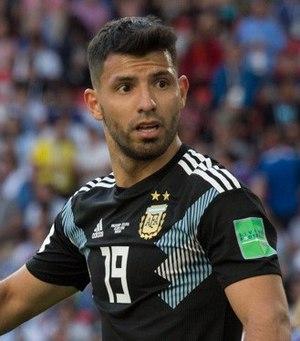
Sergio Leonel Agüero del Castillo, plus simplement Sergio Agüero, dit « Kun », est un footballeur international argentin né le 2 juin 1988 à Quilmes évoluant au poste d'attaquant pour le club de Manchester City. Aujourd’hui, il est considéré comme l’un des tout meilleurs avant-centres de la planète par de nombreux experts du football.